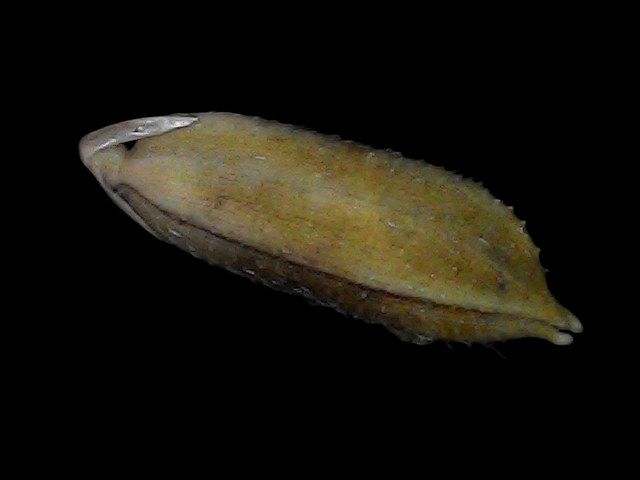
Rice variety: Bd56